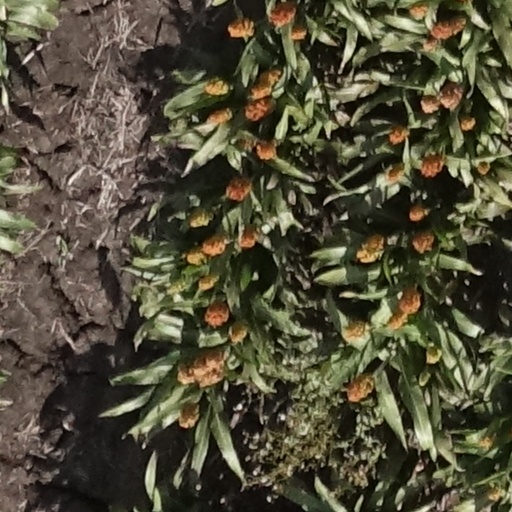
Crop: sorghum